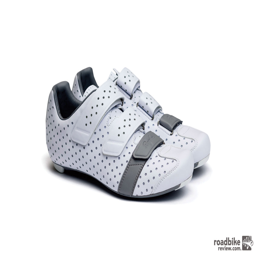
photo : hallmark of garment is the mesh - backed synthetic leather upper with its dotted design ...